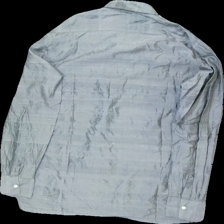
View: back
Type: Shirt
Category: Men
Brand: Not in the list
Colors: Grey
Material: 100% silk
Cut: Regular
Size: L
Season: All
Damage: nopprigt
Damage location: top center
Damage 2: nopprigt
Damage 2 location: middle center
Damage 3: dragna trådar
Damage 3 location: bottom center
Price range: <50
Recommended usage: Export
Description: skjorta